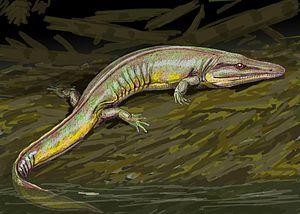
Les Edopoidea forment un clade éteint d’amphibiens temnospondyles, comprenant le genre Edops et la famille des Cochleosauridae. Les Edopoidea sont connus dans le Carbonifère supérieur et le Permien inférieur d'Amérique du Nord et d'Europe, et dans le Permien supérieur d'Afrique. Ils font partie des temnospondyles les plus basaux et possèdent un certain nombre de caractéristiques primitives qui ont été perdues chez les membres ultérieurs du groupe.
Chenoprosopus est un genre éteint d'amphibiens appartenant à la famille également éteinte des Cochleosauridae qui a vécu à la fin de la période Carbonifère et au début du Permien.